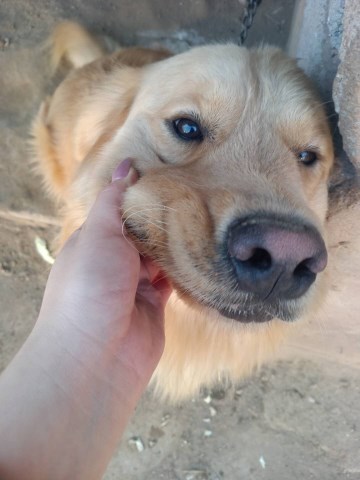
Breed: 5355-n000126-golden_retriever